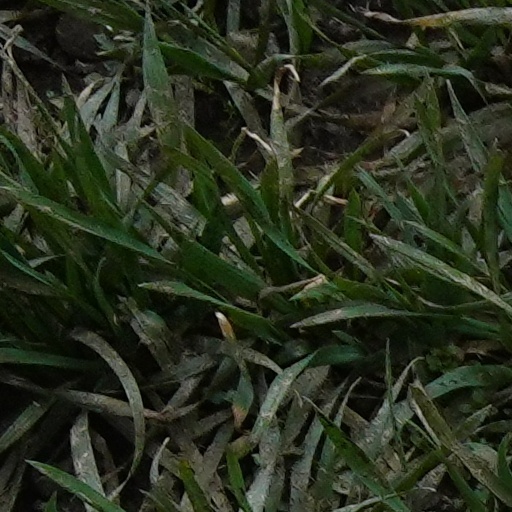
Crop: wheat